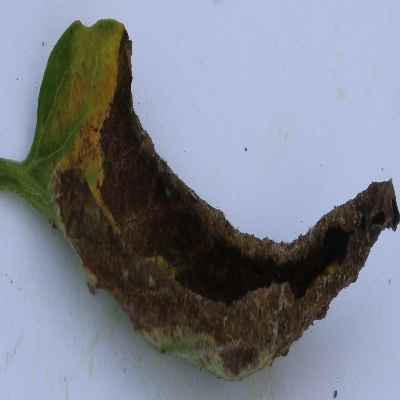
Crop: Tomato
Condition: leaf blight